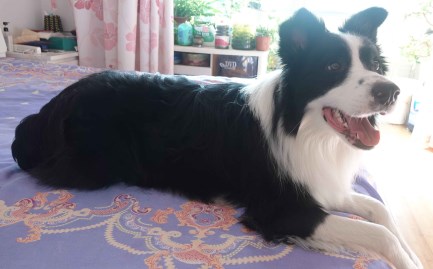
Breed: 2594-n000109-Border_collie